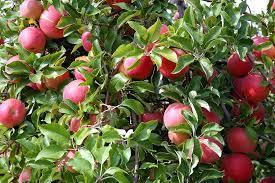
Label: apples